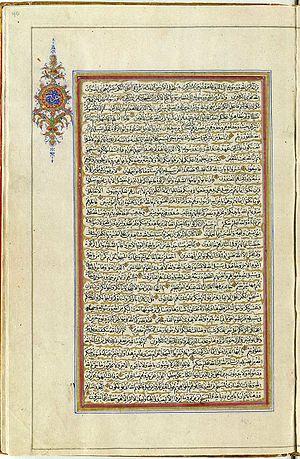
La sourate At-Tawba est la 9ᵉ sourate du Coran. Elle comporte 129 versets. C'est la seule sourate à ne pas commencer par la formulation caractéristique Au nom de Dieu, le Tout Miséricordieux, le Très Miséricordieux.